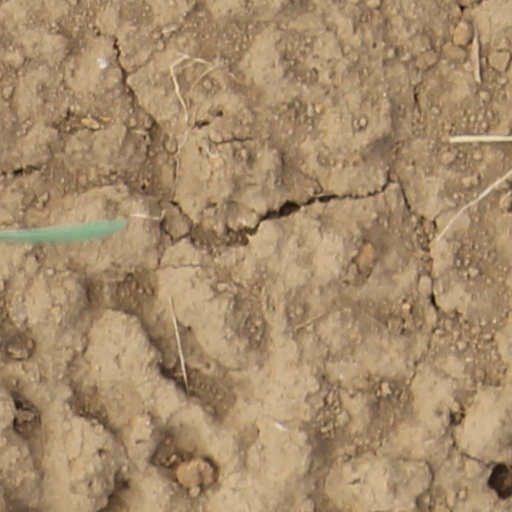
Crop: wheat